Roger Pryor Dodge

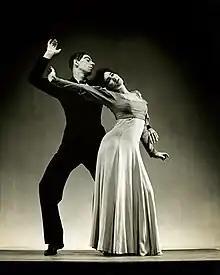
Roger Pryor Dodge and Mura Dehn, 1937

The same year, Dodge met Mura Dehn, a recent Russian émigré, when they each presented their jazz dance numbers in the Billy Rose Show “Sweet and Low.” As Dehn states, their pieces were “A daring jump into the Modern-Grotesque for the producer: a first such experiment in a commercial musical.”